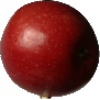
Label: Apple Braeburn 1